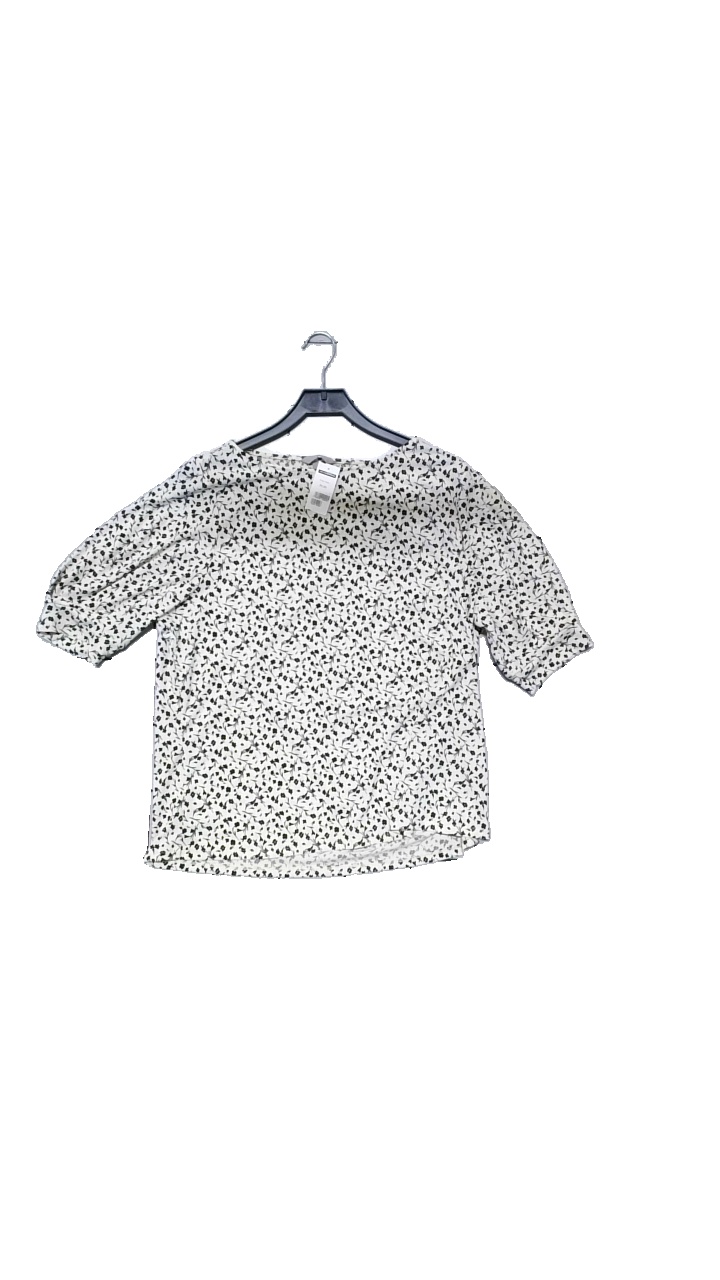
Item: Top (Ladies)
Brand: H&m
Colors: Black, White
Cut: Regular
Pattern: Floral print
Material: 100% polyester
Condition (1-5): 4
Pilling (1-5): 5
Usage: Reuse
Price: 50-100